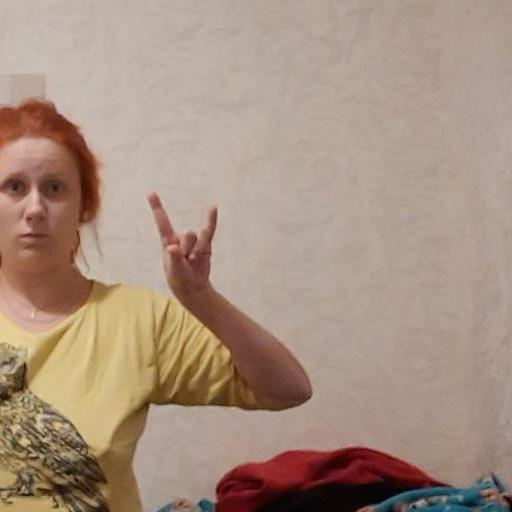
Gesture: rock